Vietnam National University of Agriculture

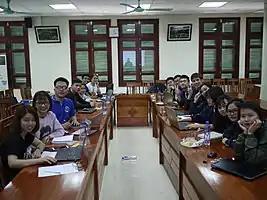
Participants at Wikipedia workshop at Vietnam National University of Agriculture, Hanoi in March 2018.

Department of Agronomy is one of three faculties that were first established at the Hanoi University of Agriculture. Faculty of Agronomy, Crop Science, previously known as, was established in 1956. Sciences in 1997 to officially rename the current Agronomy. Currently, the department has 95 staff, including Professor 6.